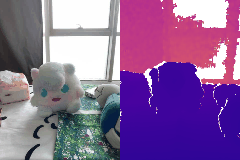
Label: stuffed_toy